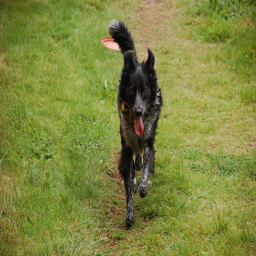
A playful dog runs through the grass towards the viewer.
A large black dog walking across a lush green field.
a black and white dog a frisbee and some green grass
a black dog with its tongue out running around
A dog is happily jogging on the lawn.